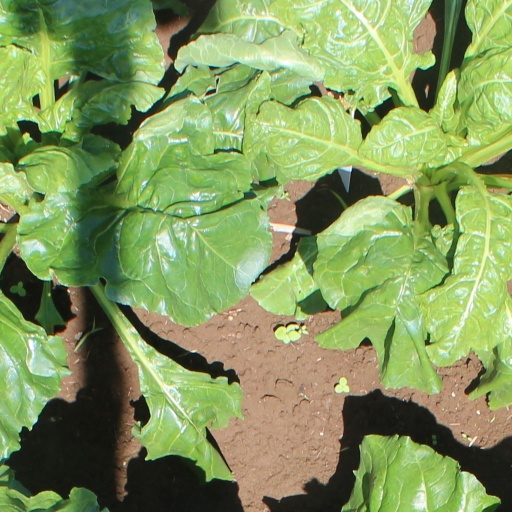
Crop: sugar beet